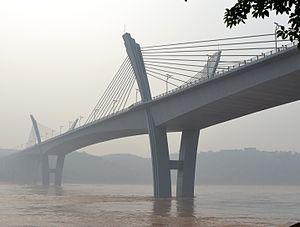
Cette liste de ponts de Chine a pour vocation de présenter une liste de ponts remarquables de Chine, tant par leurs caractéristiques dimensionnelles, que par leur intérêt architectural ou historique et incluant toutes les subdivisions telles que le Tibet et Hong Kong.